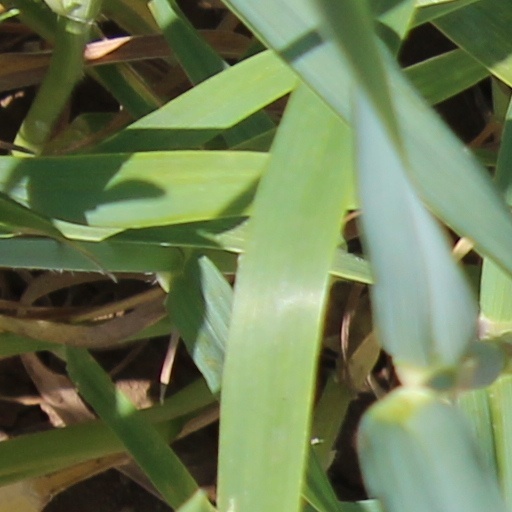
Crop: wheat